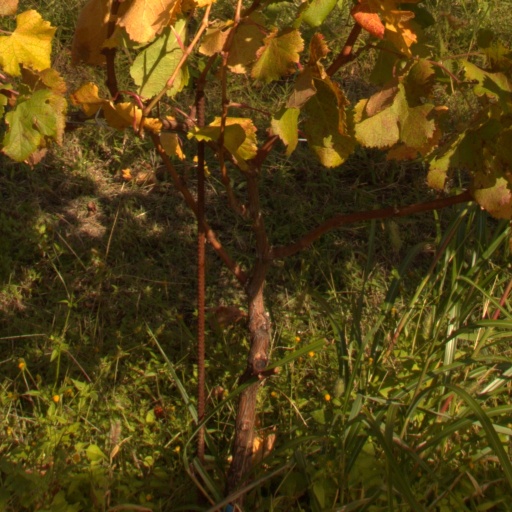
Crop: grape